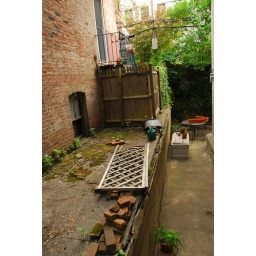
Looking down the side. The stairway above on the left is the ground floor apt of 180.